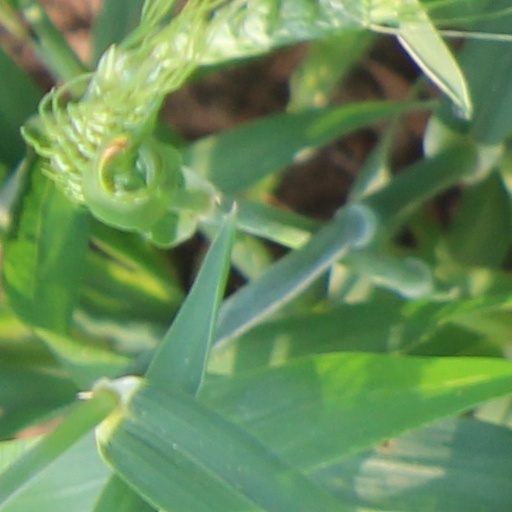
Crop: wheat